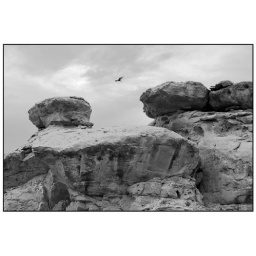
Casa Chiquita, Chaco Canyon with raven in black and white